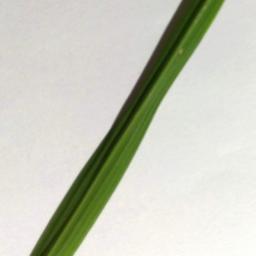
Label: Rice___Healthy